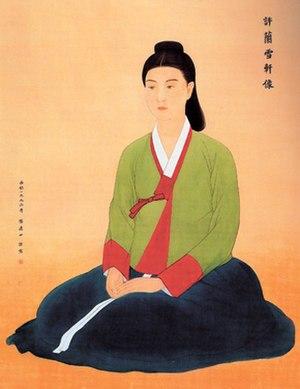
Heo Chohui est une poétesse de la dynastie Joseon de Corée plus connue sous son nom de plume Heo Nanseolheon. Elle est la sœur de Heo Gyun, écrivain, poète, homme politique.